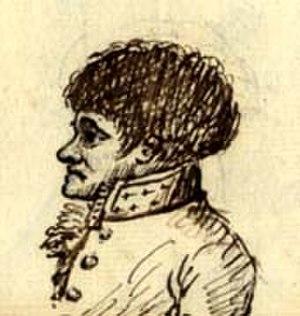
Jean Denis Lanjuinais était un juriste et homme politique français de la fin du XVIIIᵉ siècle et du début du XIXᵉ siècle.